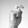
ASL letter: X